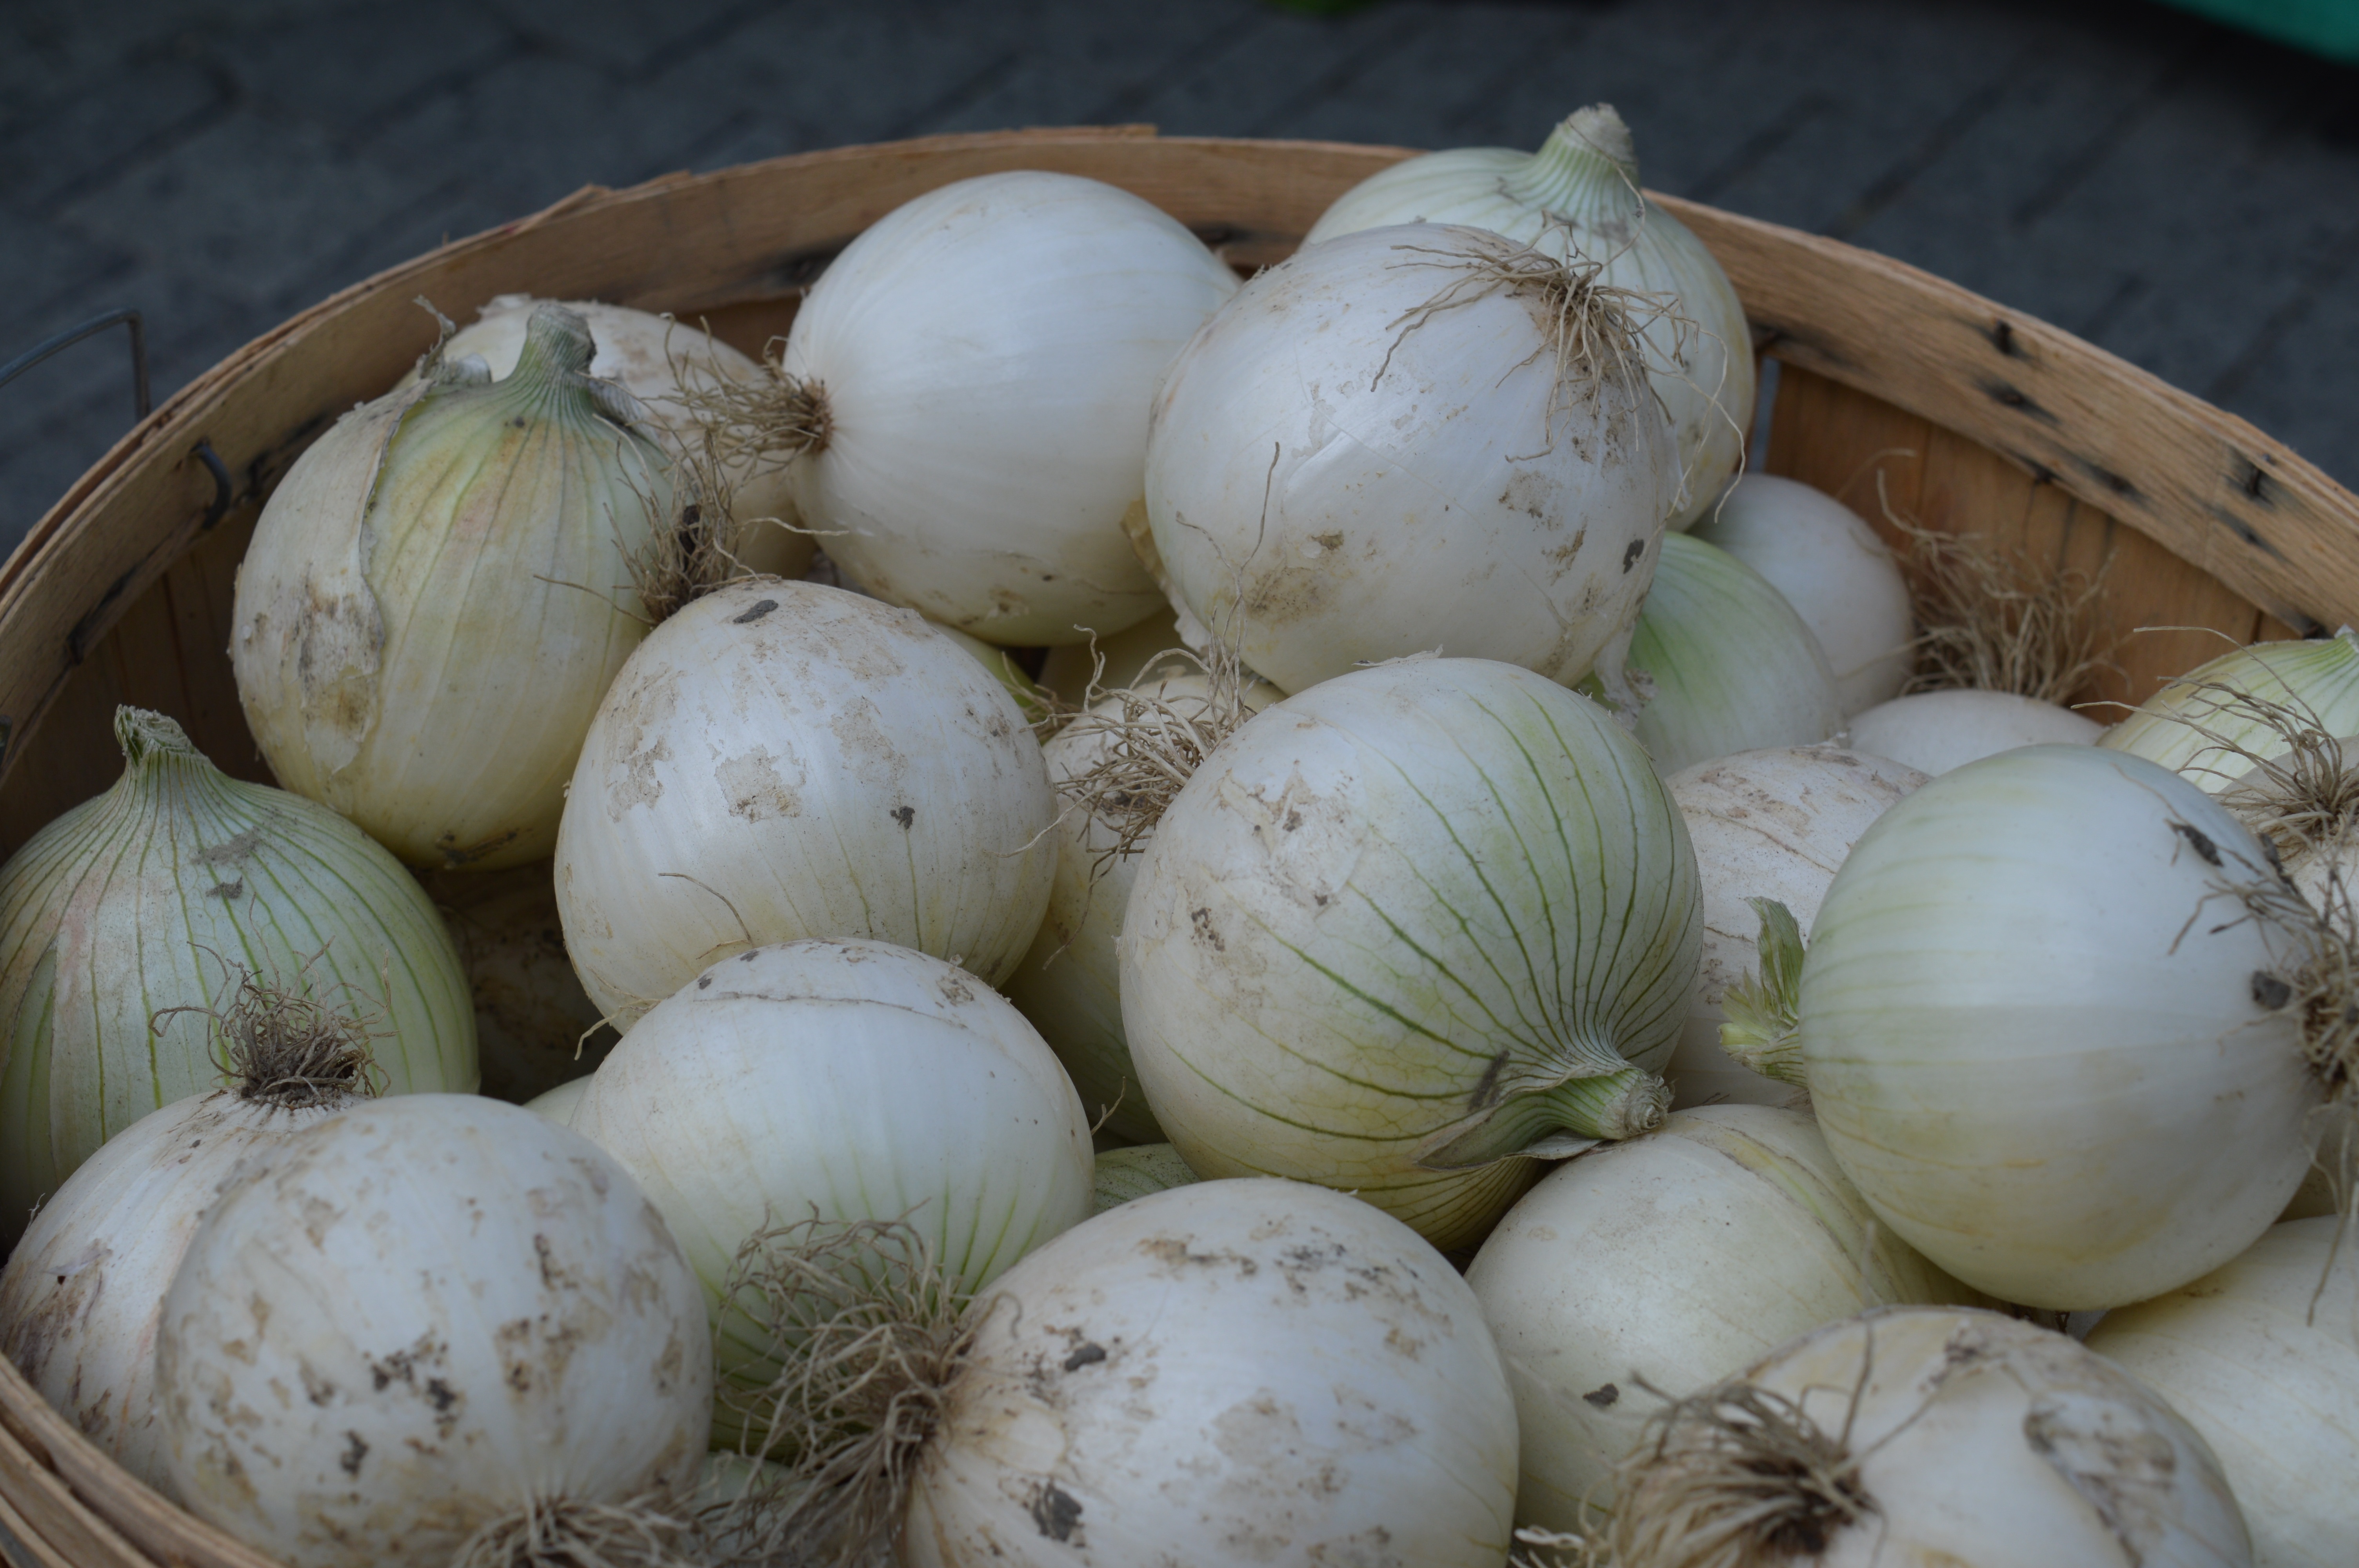
plant, white, food, garlic, produce, vegetable, fresh, market, groceries, healthy, onion, gourd, nutrition, vegetarian, raw, diet, organic, onions, farmer's market, flowering plant, land plant, onion genus